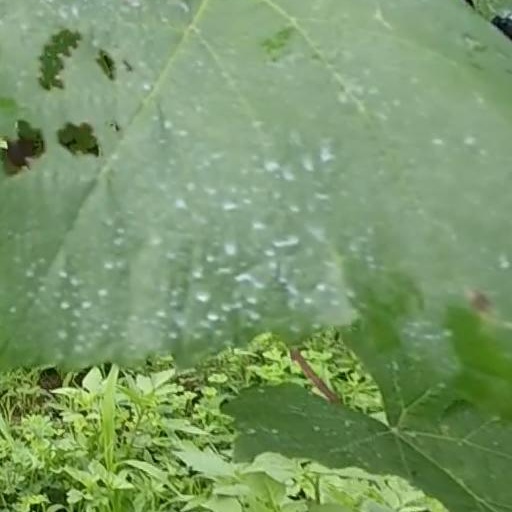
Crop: grape